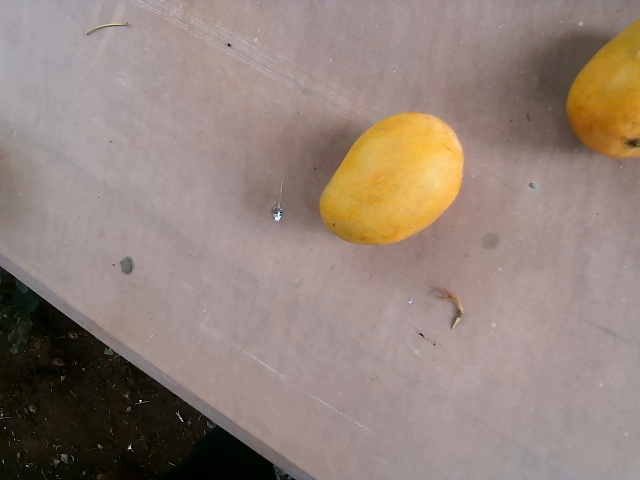
Label: Ripe_Mango